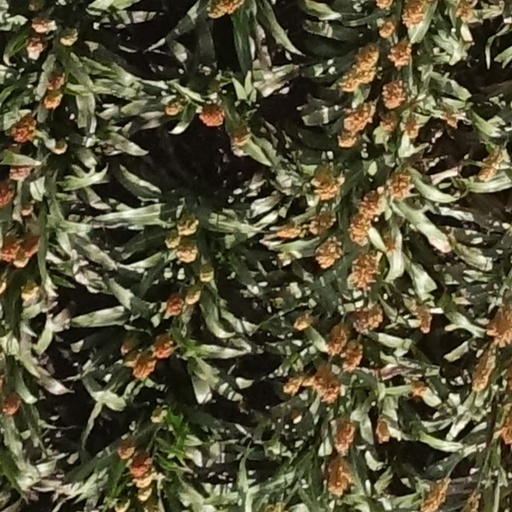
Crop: sorghum